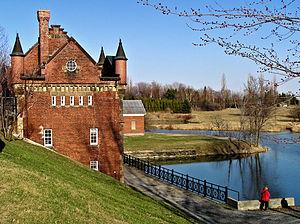
Vaudreuil-Soulanges, familièrement appelée La Presqu'Île, est une municipalité régionale de comté du Québec située dans la région administrative de la Montérégie, dans le pays du Suroît. Son chef-lieu est Vaudreuil-Dorion. La population, en croissance rapide, compte plus de 150 000 Vaudreuil-Soulangeois.
Le canal de Soulanges est une voie navigable de 23,5 kilomètres située dans la région de la Montérégie au Québec, il relie le lac Saint-François à l'ouest au lac Saint-Louis à l'est et traverse quatre municipalités, Pointe-des-Cascades, Les Cèdres, Coteau-du-Lac et Les Coteaux.
Les Cèdres est une municipalité du Québec située dans la municipalité régionale de comté de Vaudreuil-Soulanges en Montérégie, dans le pays du Suroît.